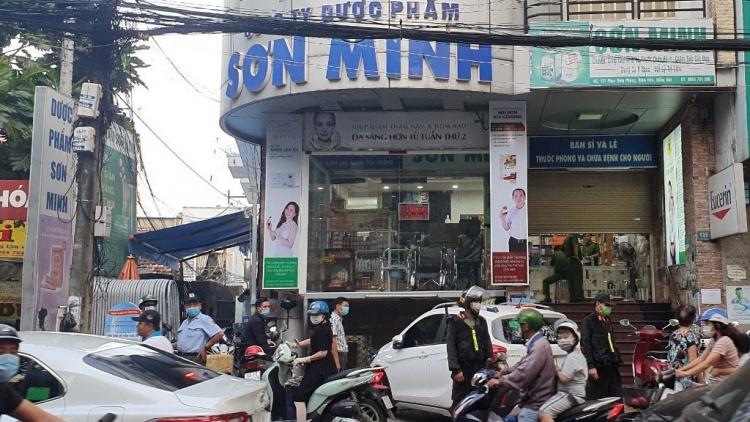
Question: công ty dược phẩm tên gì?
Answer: công ty dược phẩm sơn minh